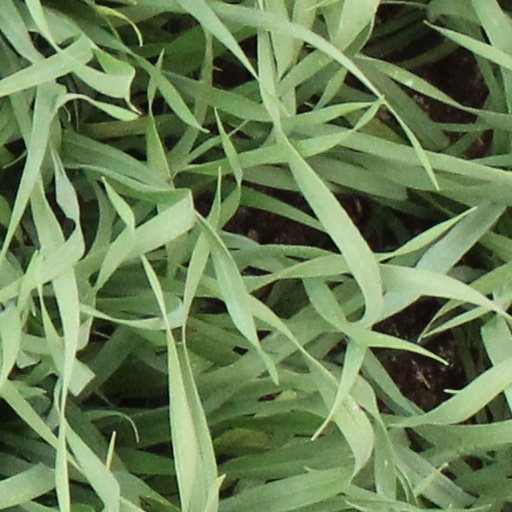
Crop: wheat